Mark O. Hatfield United States Courthouse

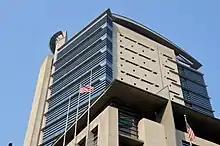
The building's upper portion, from the southwest

The design for the new courthouse building is a creative, responsive and efficient solution to placing a large, complex program on a small 195' x 200' site in an important civic setting. BOORA Architects and Kohn Pedersen Fox Associates separated the sleek limestone, steel, aluminum, and glass courthouse into two distinct volumes.